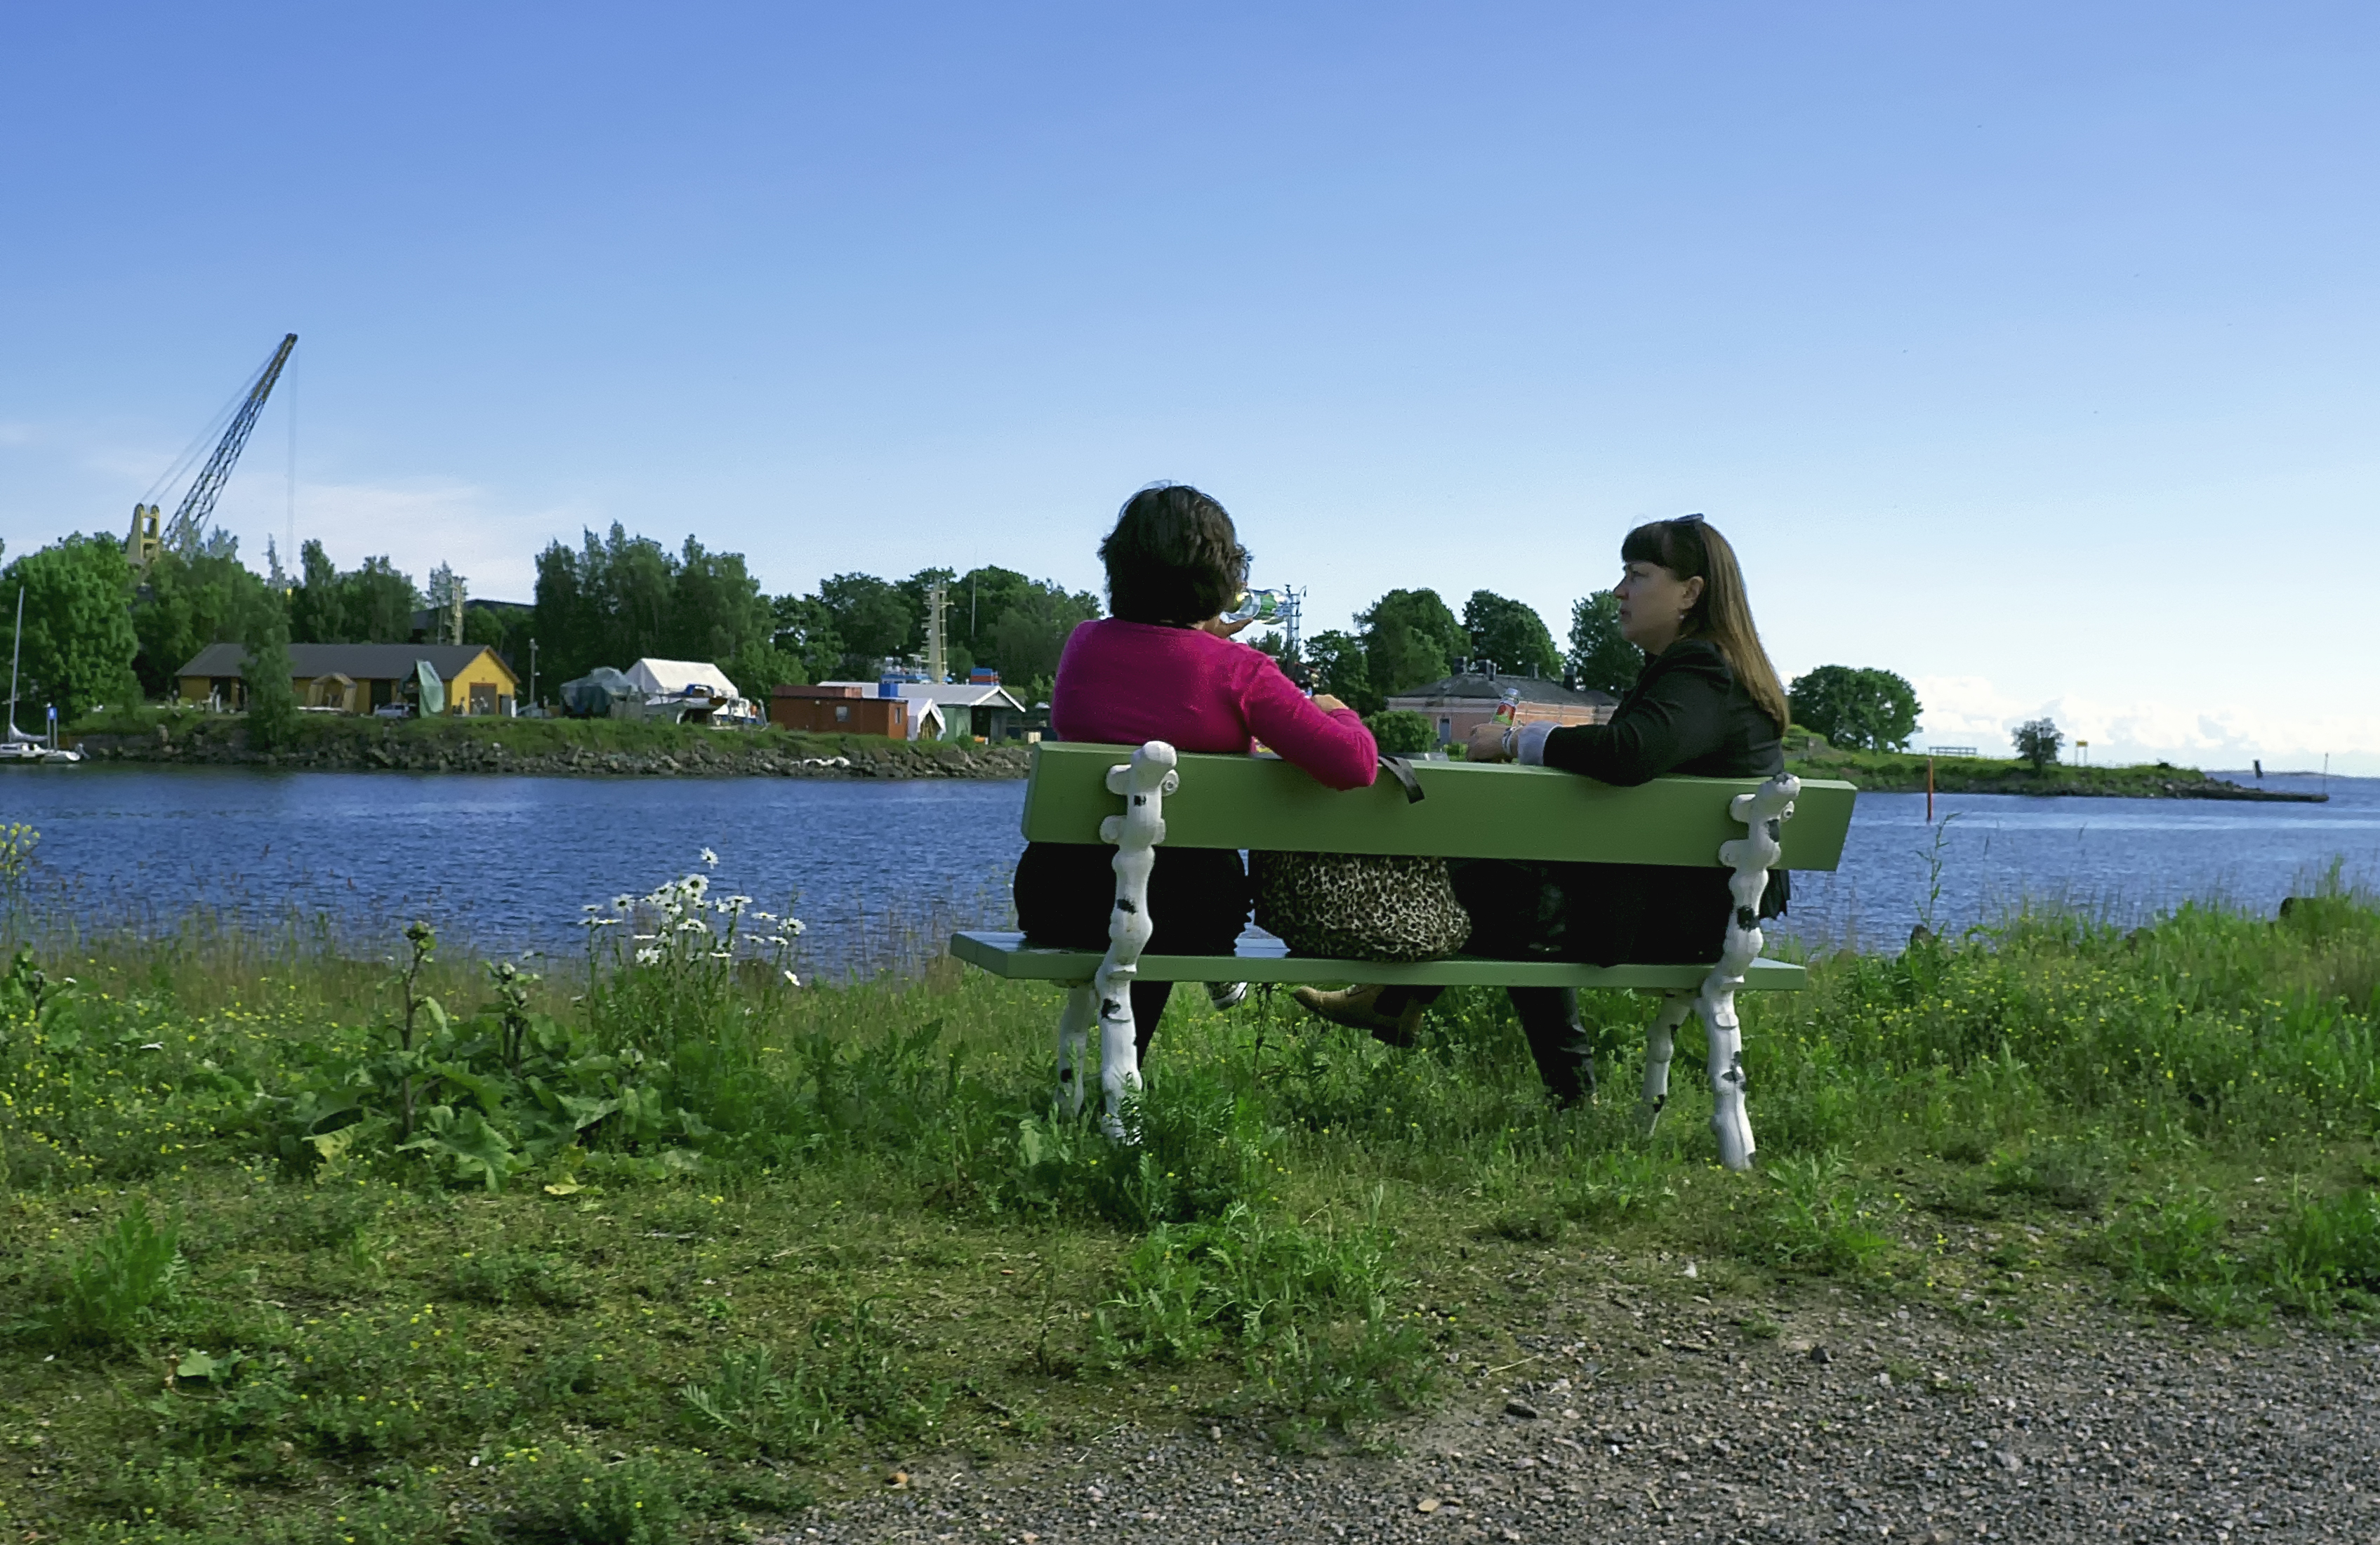
sea, water, bench, lake, vehicle, talk, women, boating, chat, finland, helsinki, suomenlinna